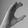
ASL letter: C